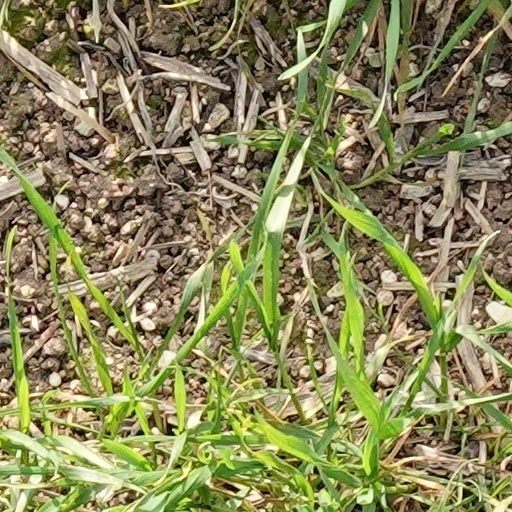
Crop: wheat